Youyi Road station (Shanghai Metro)

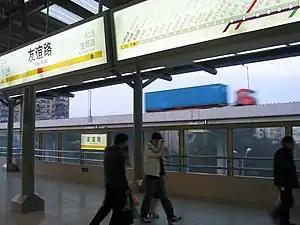
Station platform

Youyi Road is a station on the Shanghai Metro Line 3. It is part of the northern extension of that line from to that opened on 18 December 2006.